Vengeance of an Assassin

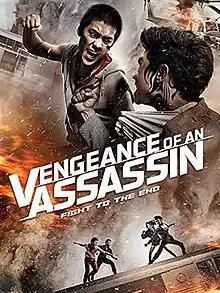

Vengeance of an Assassin is a 2014 Thai martial arts film directed by Panna Rittikrai and released by Sahamongkol Film International. It reunited Rittikrai and Chupong, the director and star of the 2004 film "Born to Fight". It is the final film directed by Panna Rittikrai, who died at the age of 53 on Sunday, July 20, 2014, and features many of his trademark elaborate stunts and lengthy single-take action sequences.